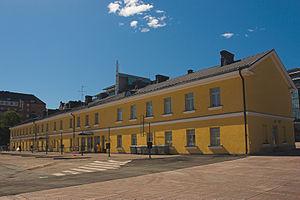
La Caserne de Turku est un ensemble de bâtiments situés dans le quartier de Kamppi à Helsinki en Finlande.
La place Narinkka est une place du quartier de Kamppi à Helsinki en Finlande.
Kamppi est un quartier du district de Kampinmalmi au centre d'Helsinki, la capitale finlandaise.